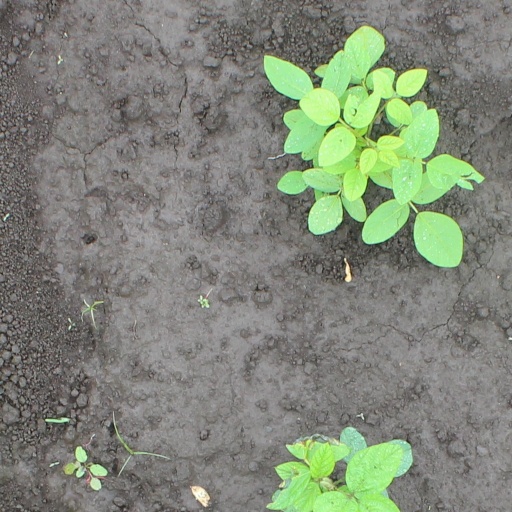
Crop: soybean